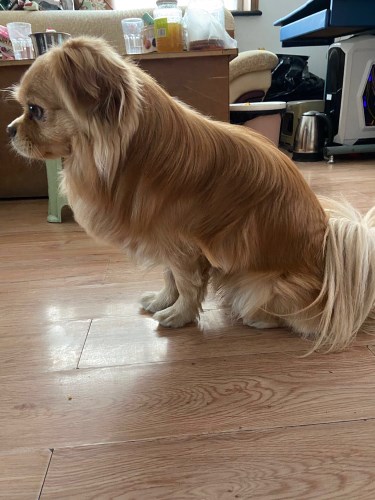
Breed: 3336-n000121-chinese_rural_dog